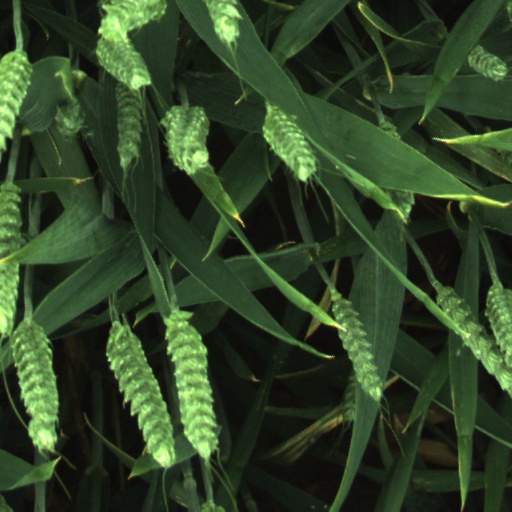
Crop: wheat